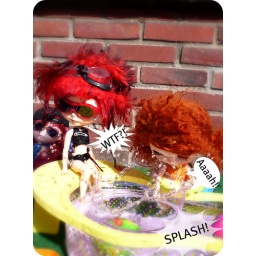
Out of nowhere, Ducky throws a ball in the pool with big force, splashing water in Roxie and Summer's faces!